Theodoric the Great

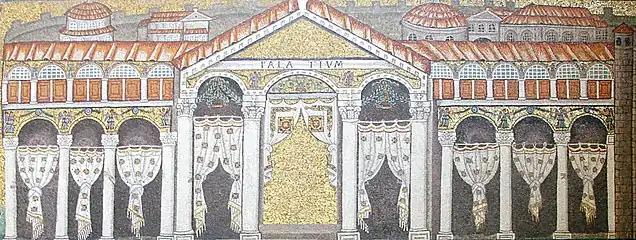
Mosaic depiction of the front of Theodoric's Palace on the upper part of the south wall of the nave of San Apollinare Nuovo in Ravenna. Theodoric and his court were removed from the image by the Eastern Romans.

When Theodoric's sister Amalafrida sought to possibly change the direction of Vandal succession following the death of her spouse, the former Vandal king Thrasamund, the new Catholic Vandal king Hilderic had her, along with the accompanying Gothic retinue, killed. Theodoric was incensed and planned an expedition to restore his power over the Vandal kingdom when he died of dysentery in the summer of 526. The Gothic king was succeeded by his grandson Athalaric, with Theodoric's daughter Amalasuintha serving as regent since Athalaric was but ten years of age when Theodoric died. Her role was to carry out the dead ruler's political testament, to seek accommodation with the senate, and maintain peace with the emperor. Suddenly the once united Goths were split and Theodoric's grandson Amalaric ruled the newly independent Visigothic kingdom for the next five years.